Comanchero

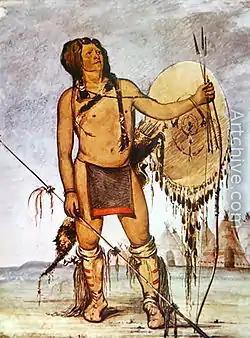
Painting of a Comanchero or Comanche Indian by George Catlin, in 1835

The Comancheros were a group of 18- and 19-century traders based in northern and central New Mexico. They made their living by trading with the nomadic Great Plains Indian tribes in northeastern New Mexico, West Texas, and other parts of the southern plains of North America. The name "Comancheros" comes from the Comanche tribe, in whose territory they traded. They traded manufactured goods (tools and cloth), flour, tobacco, and bread for hides, livestock, and slaves from the Comanche. As the Comancheros did not have regular access to weapons and gunpowder, disagreement exists about how much they traded these with the Comanche.